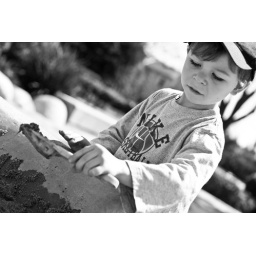
A black and white photo of a boy digging in the sand.